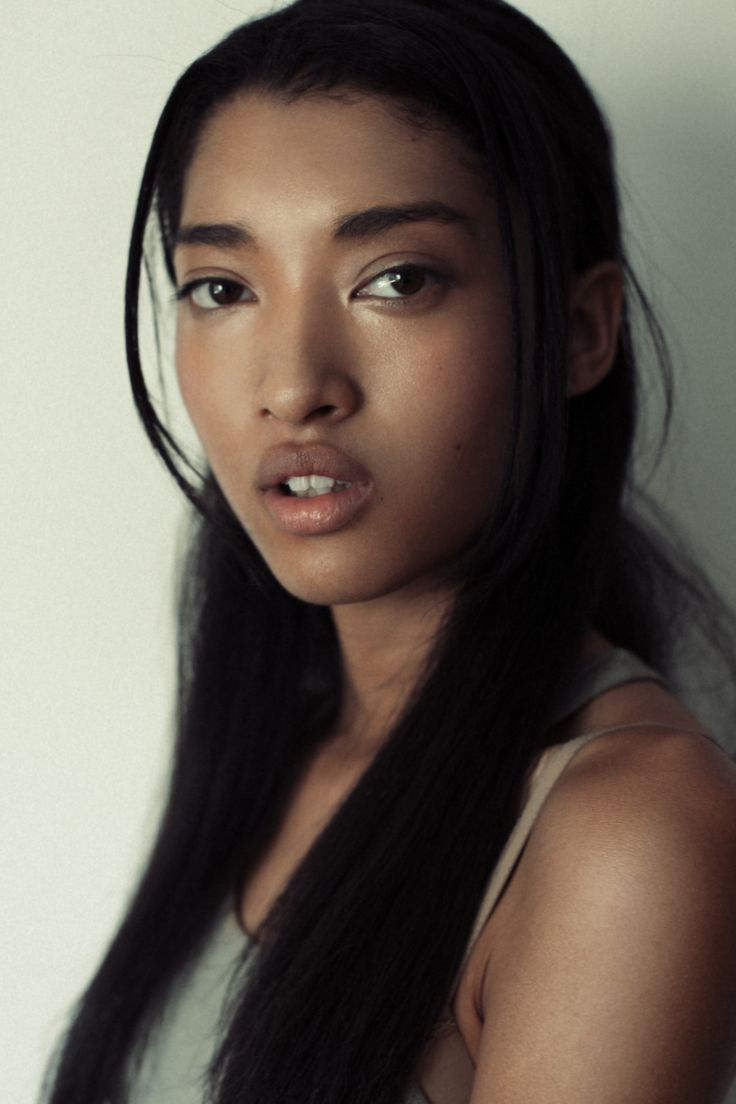
Portrait style: Real Portrait